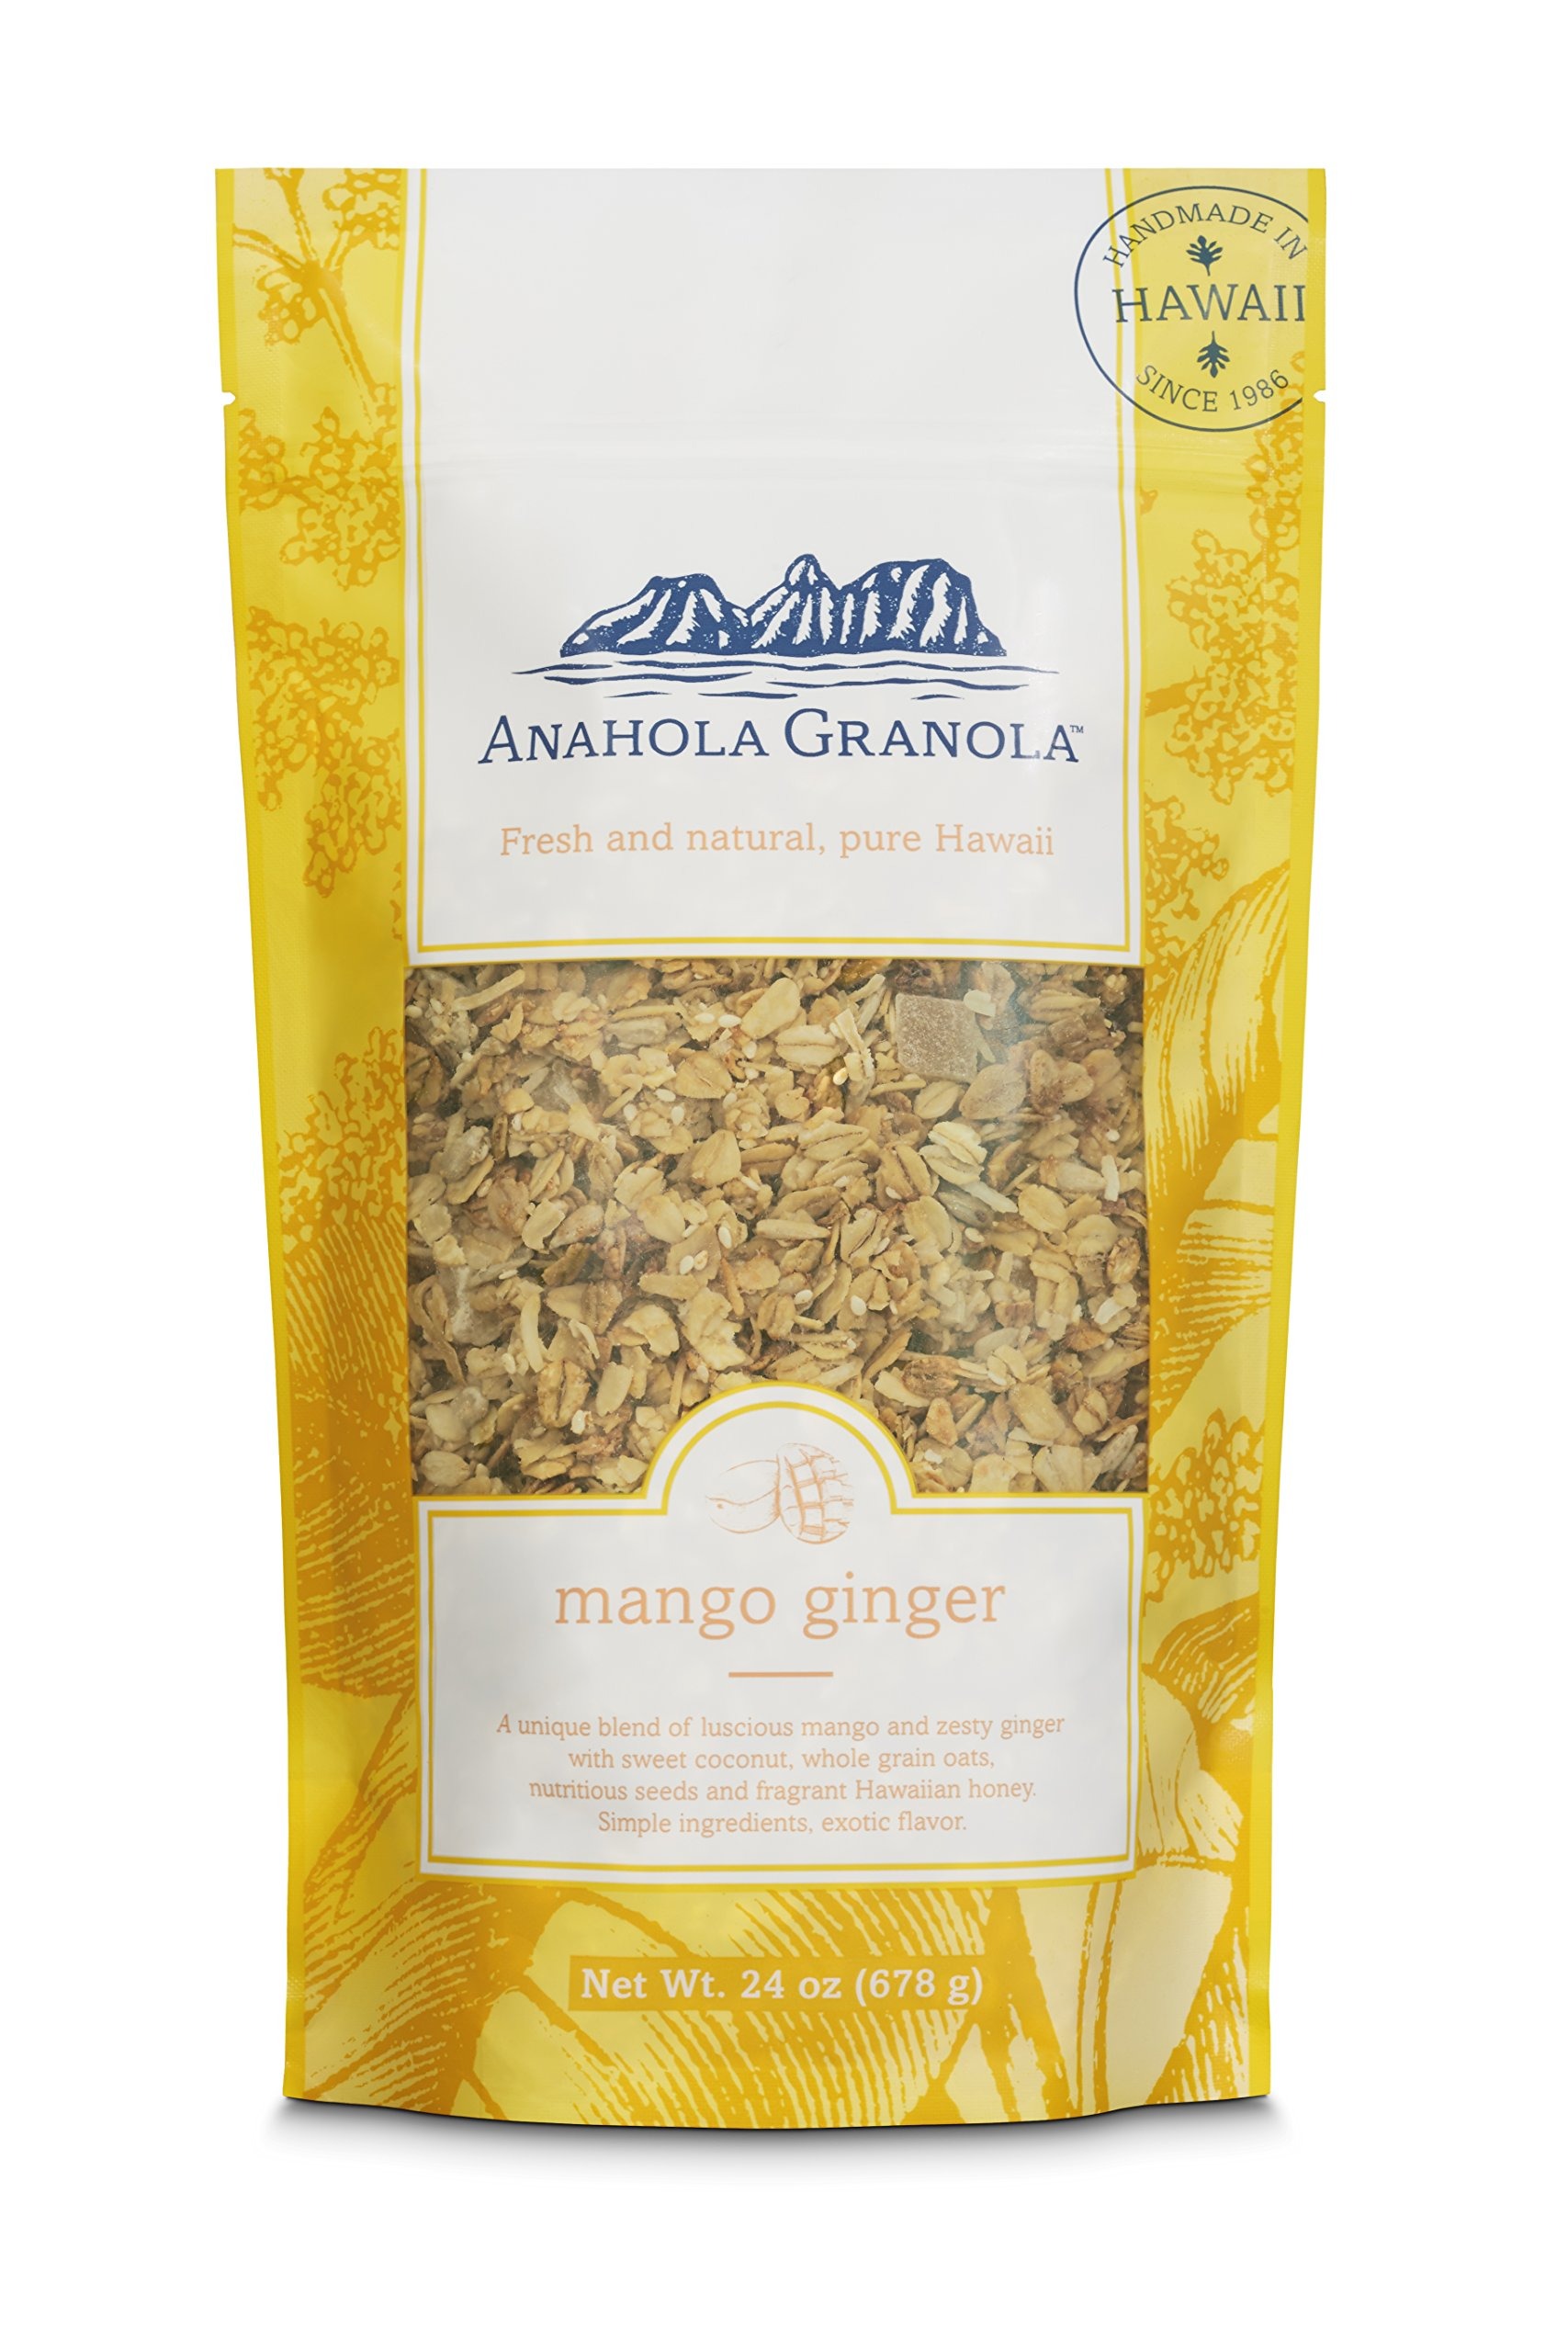
Item Name: Anahola Granola Mango Ginger Granola - Healthy Hawaiian Granola - Ancient Grains With No Sugar Added - Handmade Since 1986 - Good For You While Still Tasting Great (24 oz)
Bullet Point 1: 🌴 ENJOY GREAT TASTING GRANOLA THAT IS GOOD FOR YOU - Upgrade your mornings and get the best of both worlds with Anahola Granola’s Mango Ginger Flavor. Indulge in flavor packed granola while being satisfied that you are making a smart choice for your body.
Bullet Point 2: 🌴 BREAKFAST ALTERING EXPERIENCE - You’ll be shocked that you ever ate anything else for breakfast. Experience pure morning bliss as you savor a luxurious combination of flavor. Our granola is perfect for yogurt, on milk, and we even think it is good enough to enjoy plain.
Bullet Point 3: 🌴 A FLAVOR PACKED MEDLEY - Anahola Granola is sure to bring some tropical warmth to any table. Enjoy a perfect balance of hand-cut oats, Hawaiian honey, coconut, and dried mango that tastes great and makes you feel even better.
Bullet Point 4: 🌴 WHEAT FREE WITH ZERO ADDED SUGAR - Eat the way you want without having to compromise. You won’t miss less healthy alternatives one bit. Customers rave that our granola tastes even better than competitor’s high sugar options.
Bullet Point 5: 🌴 MEET THE GRANOLA THAT WILL FILL YOU UP - Feel great in your breakfast choice as Anahola Granola fills you up in no time. No more stress about overeating means your day will get off to the amazing start that you deserve.
Value: 24.0
Unit: Ounce

Price: 32.99